Evacuation of Polish National Treasures during World War II

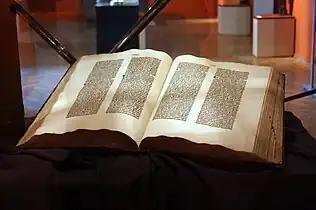
A Gutenberg Bible from the Diocesan Museum in Pelplin

Created by Johannes Gutenberg, the inventor credited with bringing the practice of printing to Europe, this Bible represents one of the first major works printed with movable type in 1455. It is beloved, among many reasons, because it is considered to be a piece of exceptional quality largely due to Gutenberg's choice of ink, binding, and printing materials in its construction. Approximately 180 copies were originally produced, with each surviving copy now worth upwards of $100 million.